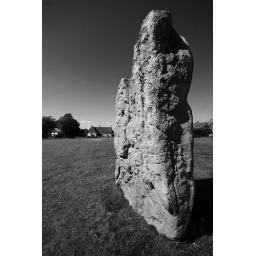
One of the stones from Avebury Stone Circle. The Red Lion public house waits invitingly in the background.